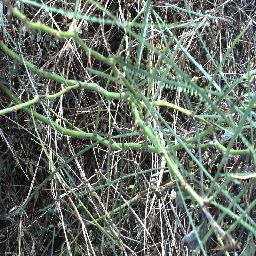
Label: parkinsonia